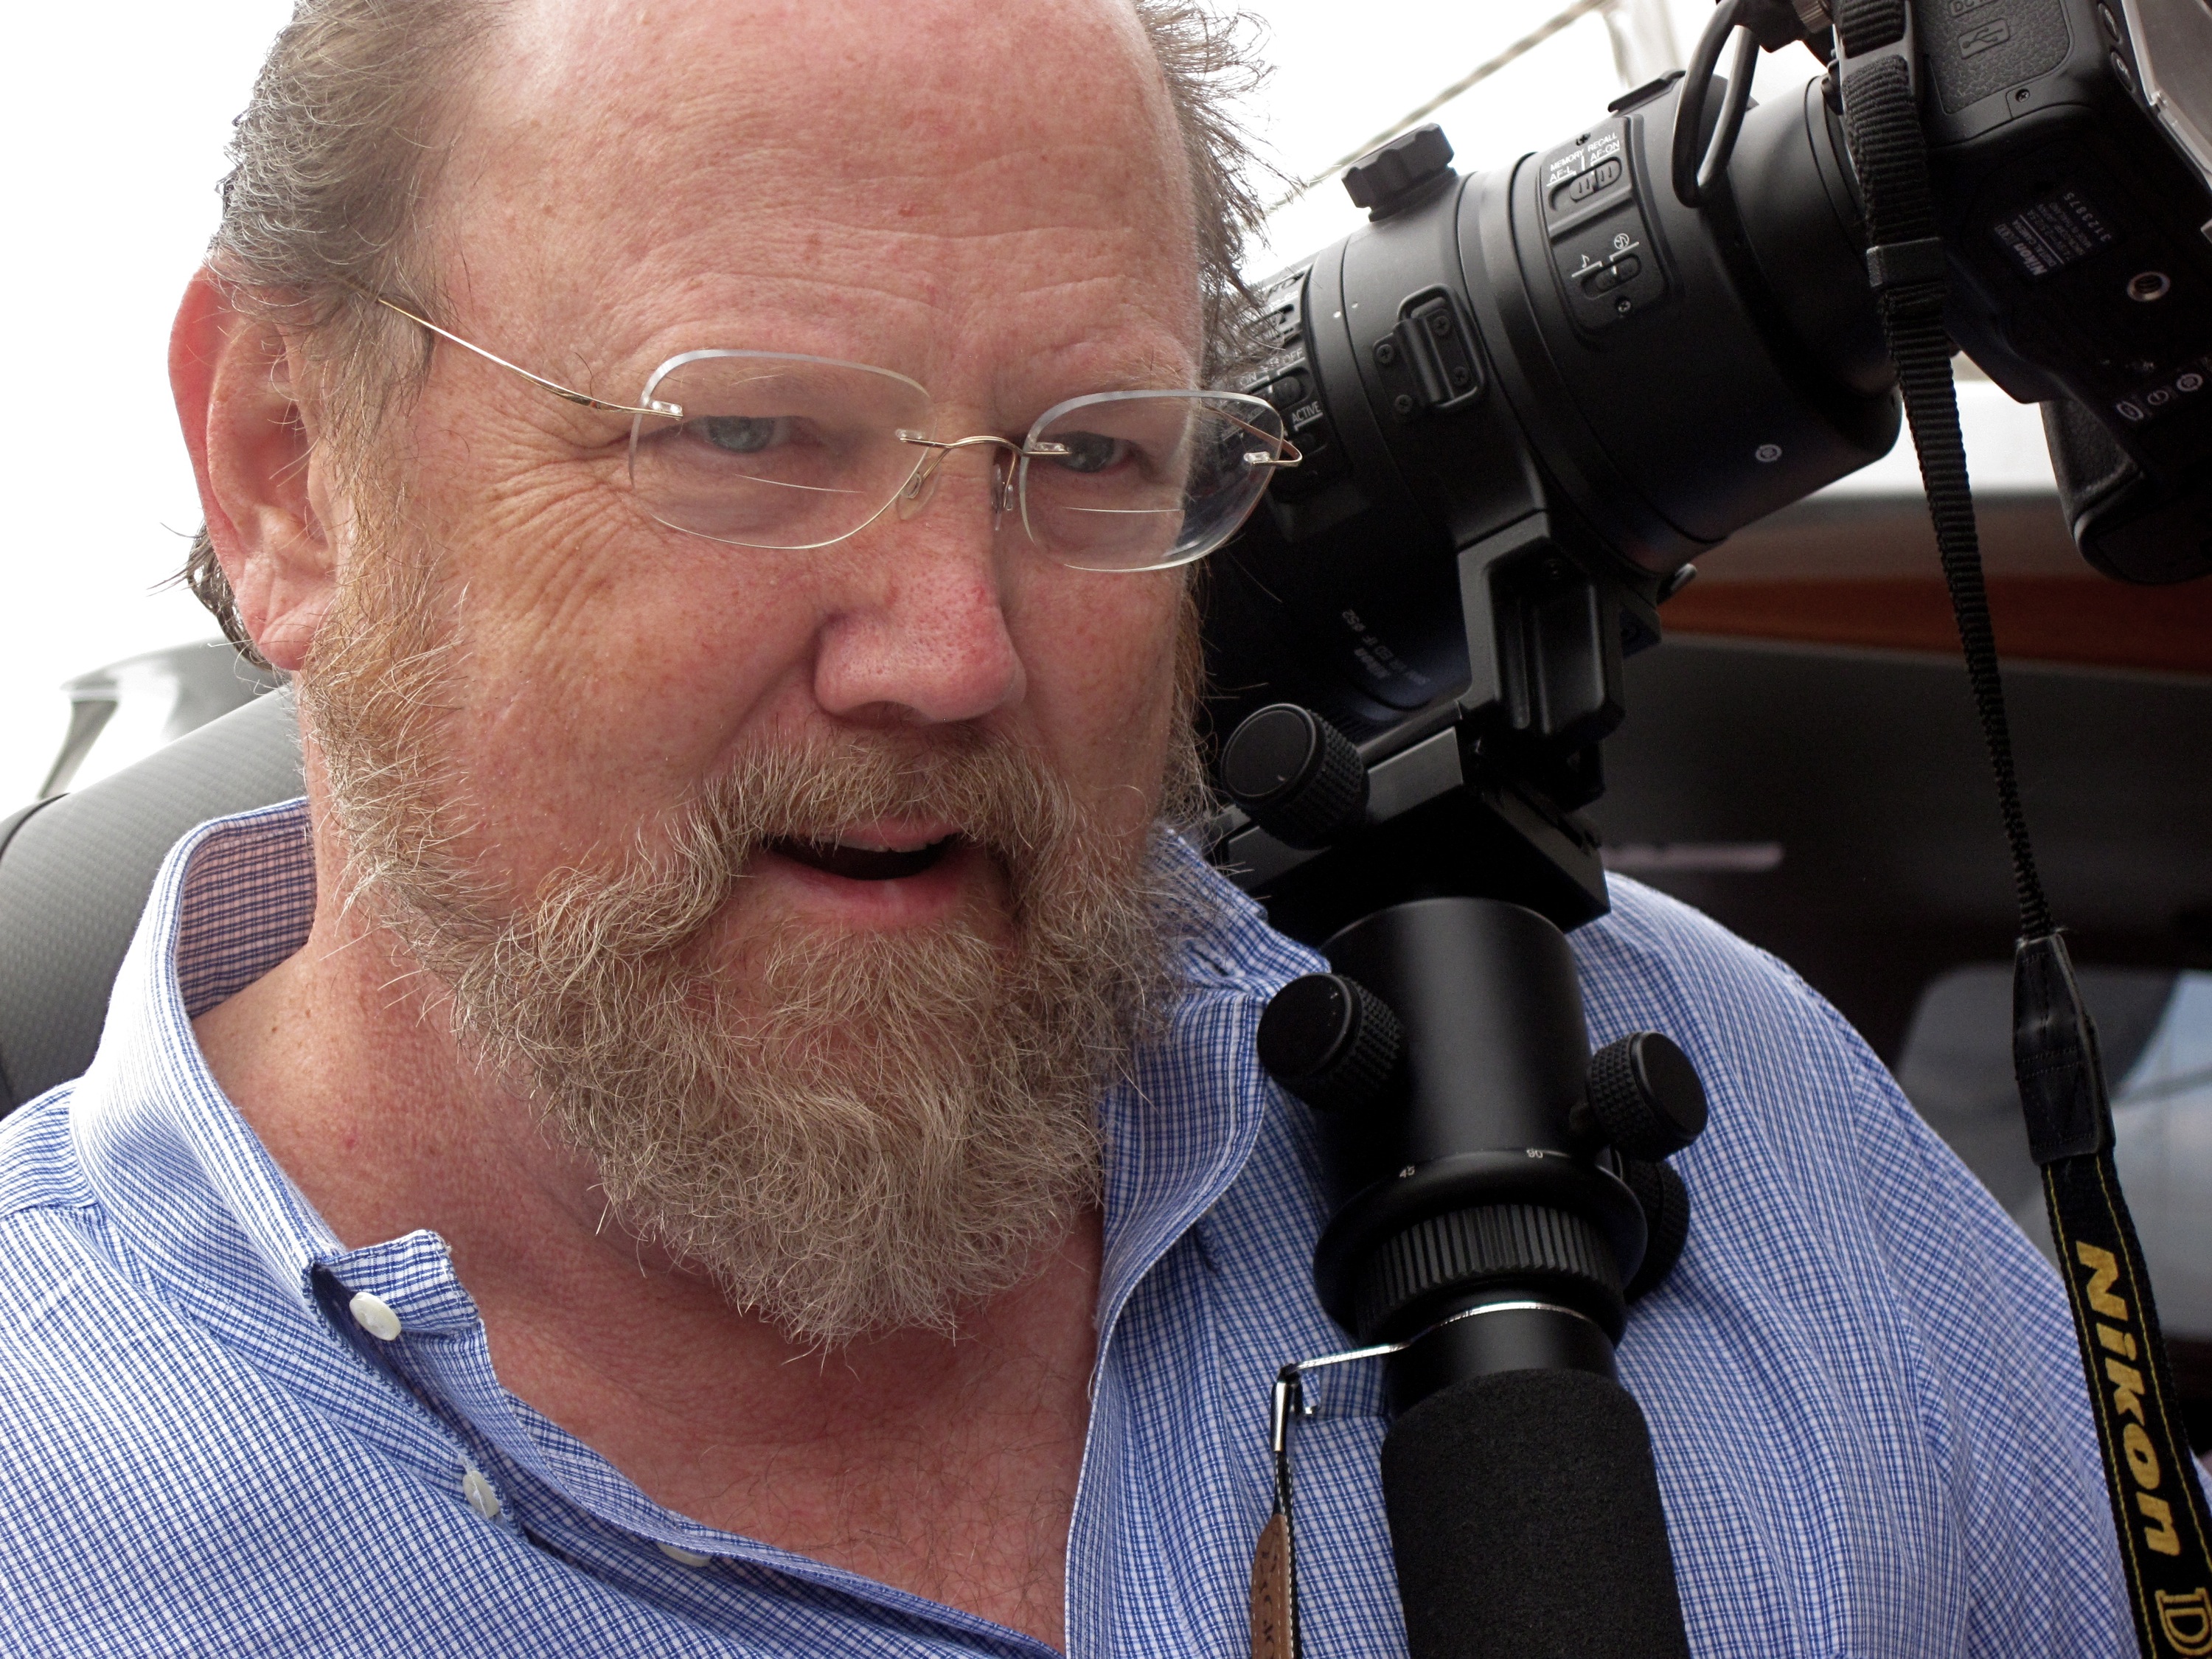
person, profession, nmc2009, cinematographer, facial hair, camera operator